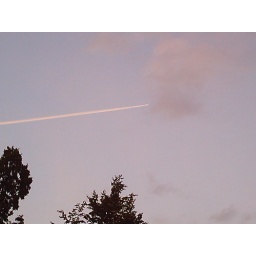
Contrail in the pink sky